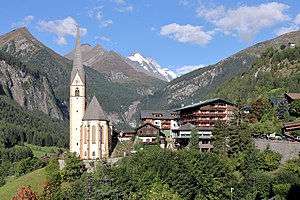
Heiligenblut / Historie
Den markante kirke i Heiligenblut
Heiligenblut er en kommune i Østrig i delstaten Kärnten. Byen anvendes ofte som udgangspunkt for udflugter til gletsjeren Pasterze samt for bestigning af Großglockner. Großglockner-Hochalpenstraße ender i Heiligenblut.